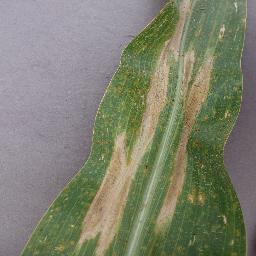
Label: Corn___Northern_Leaf_Blight